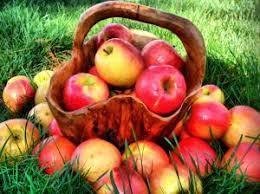
Label: apples